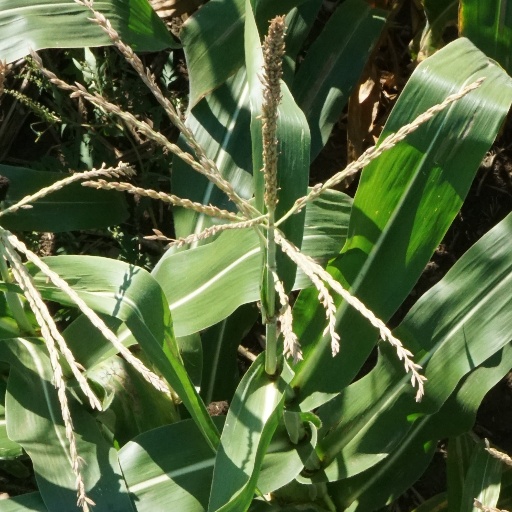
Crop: maize; corn